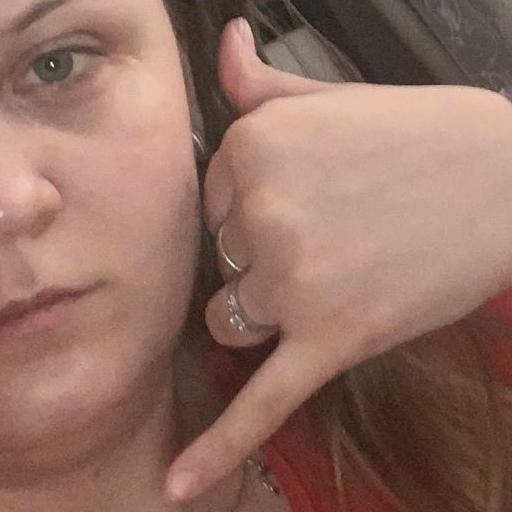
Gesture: call